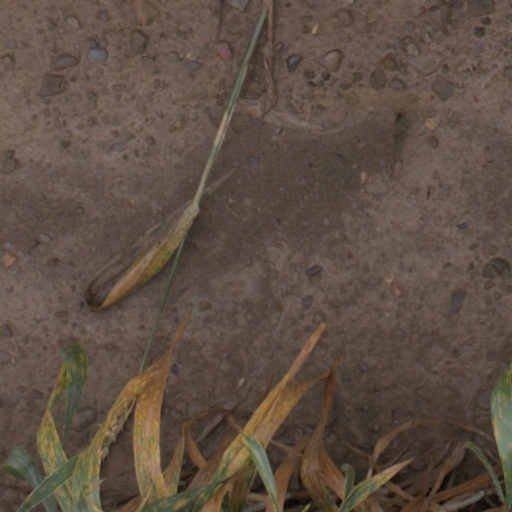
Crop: wheat